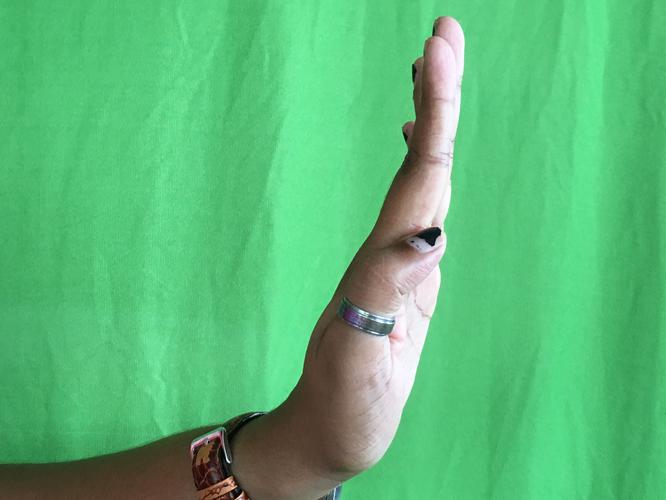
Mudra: Pathaka
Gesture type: single_hand